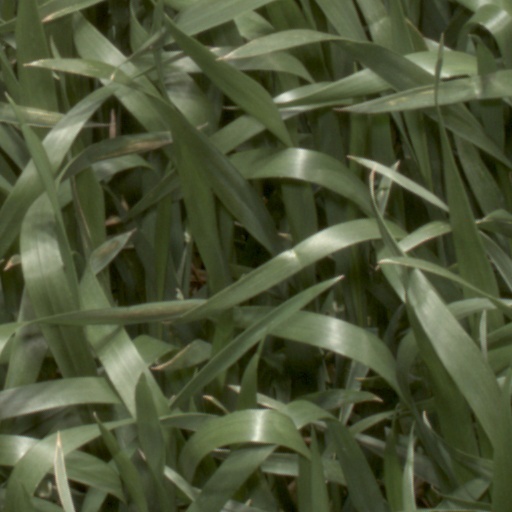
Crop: wheat